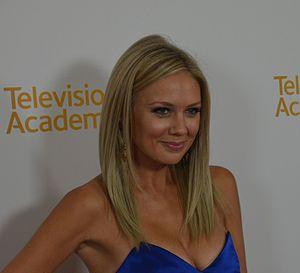
Abigail "Abby" Rachel Newman est un personnage de fiction du feuilleton télévisé Les Feux de l'amour, puis est apparue dans Amour, Gloire et Beauté, avant de revenir définitivement à Genoa. Elle est interprétée par Melissa Ordway depuis 2013.